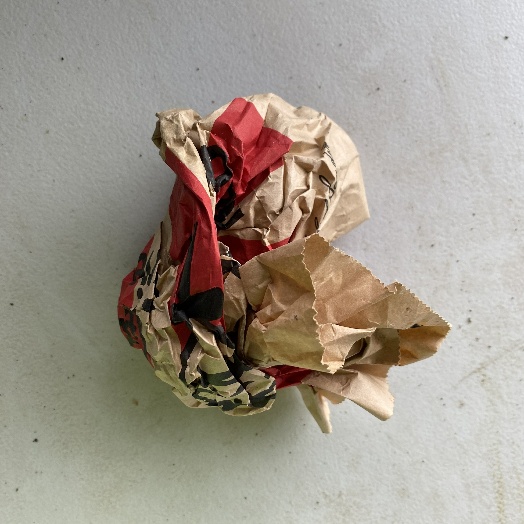
Label: Paper